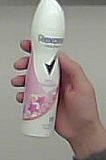
Product: rexona_spray